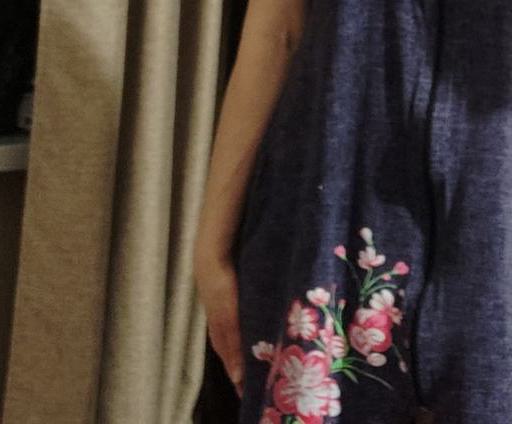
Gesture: no_gesture